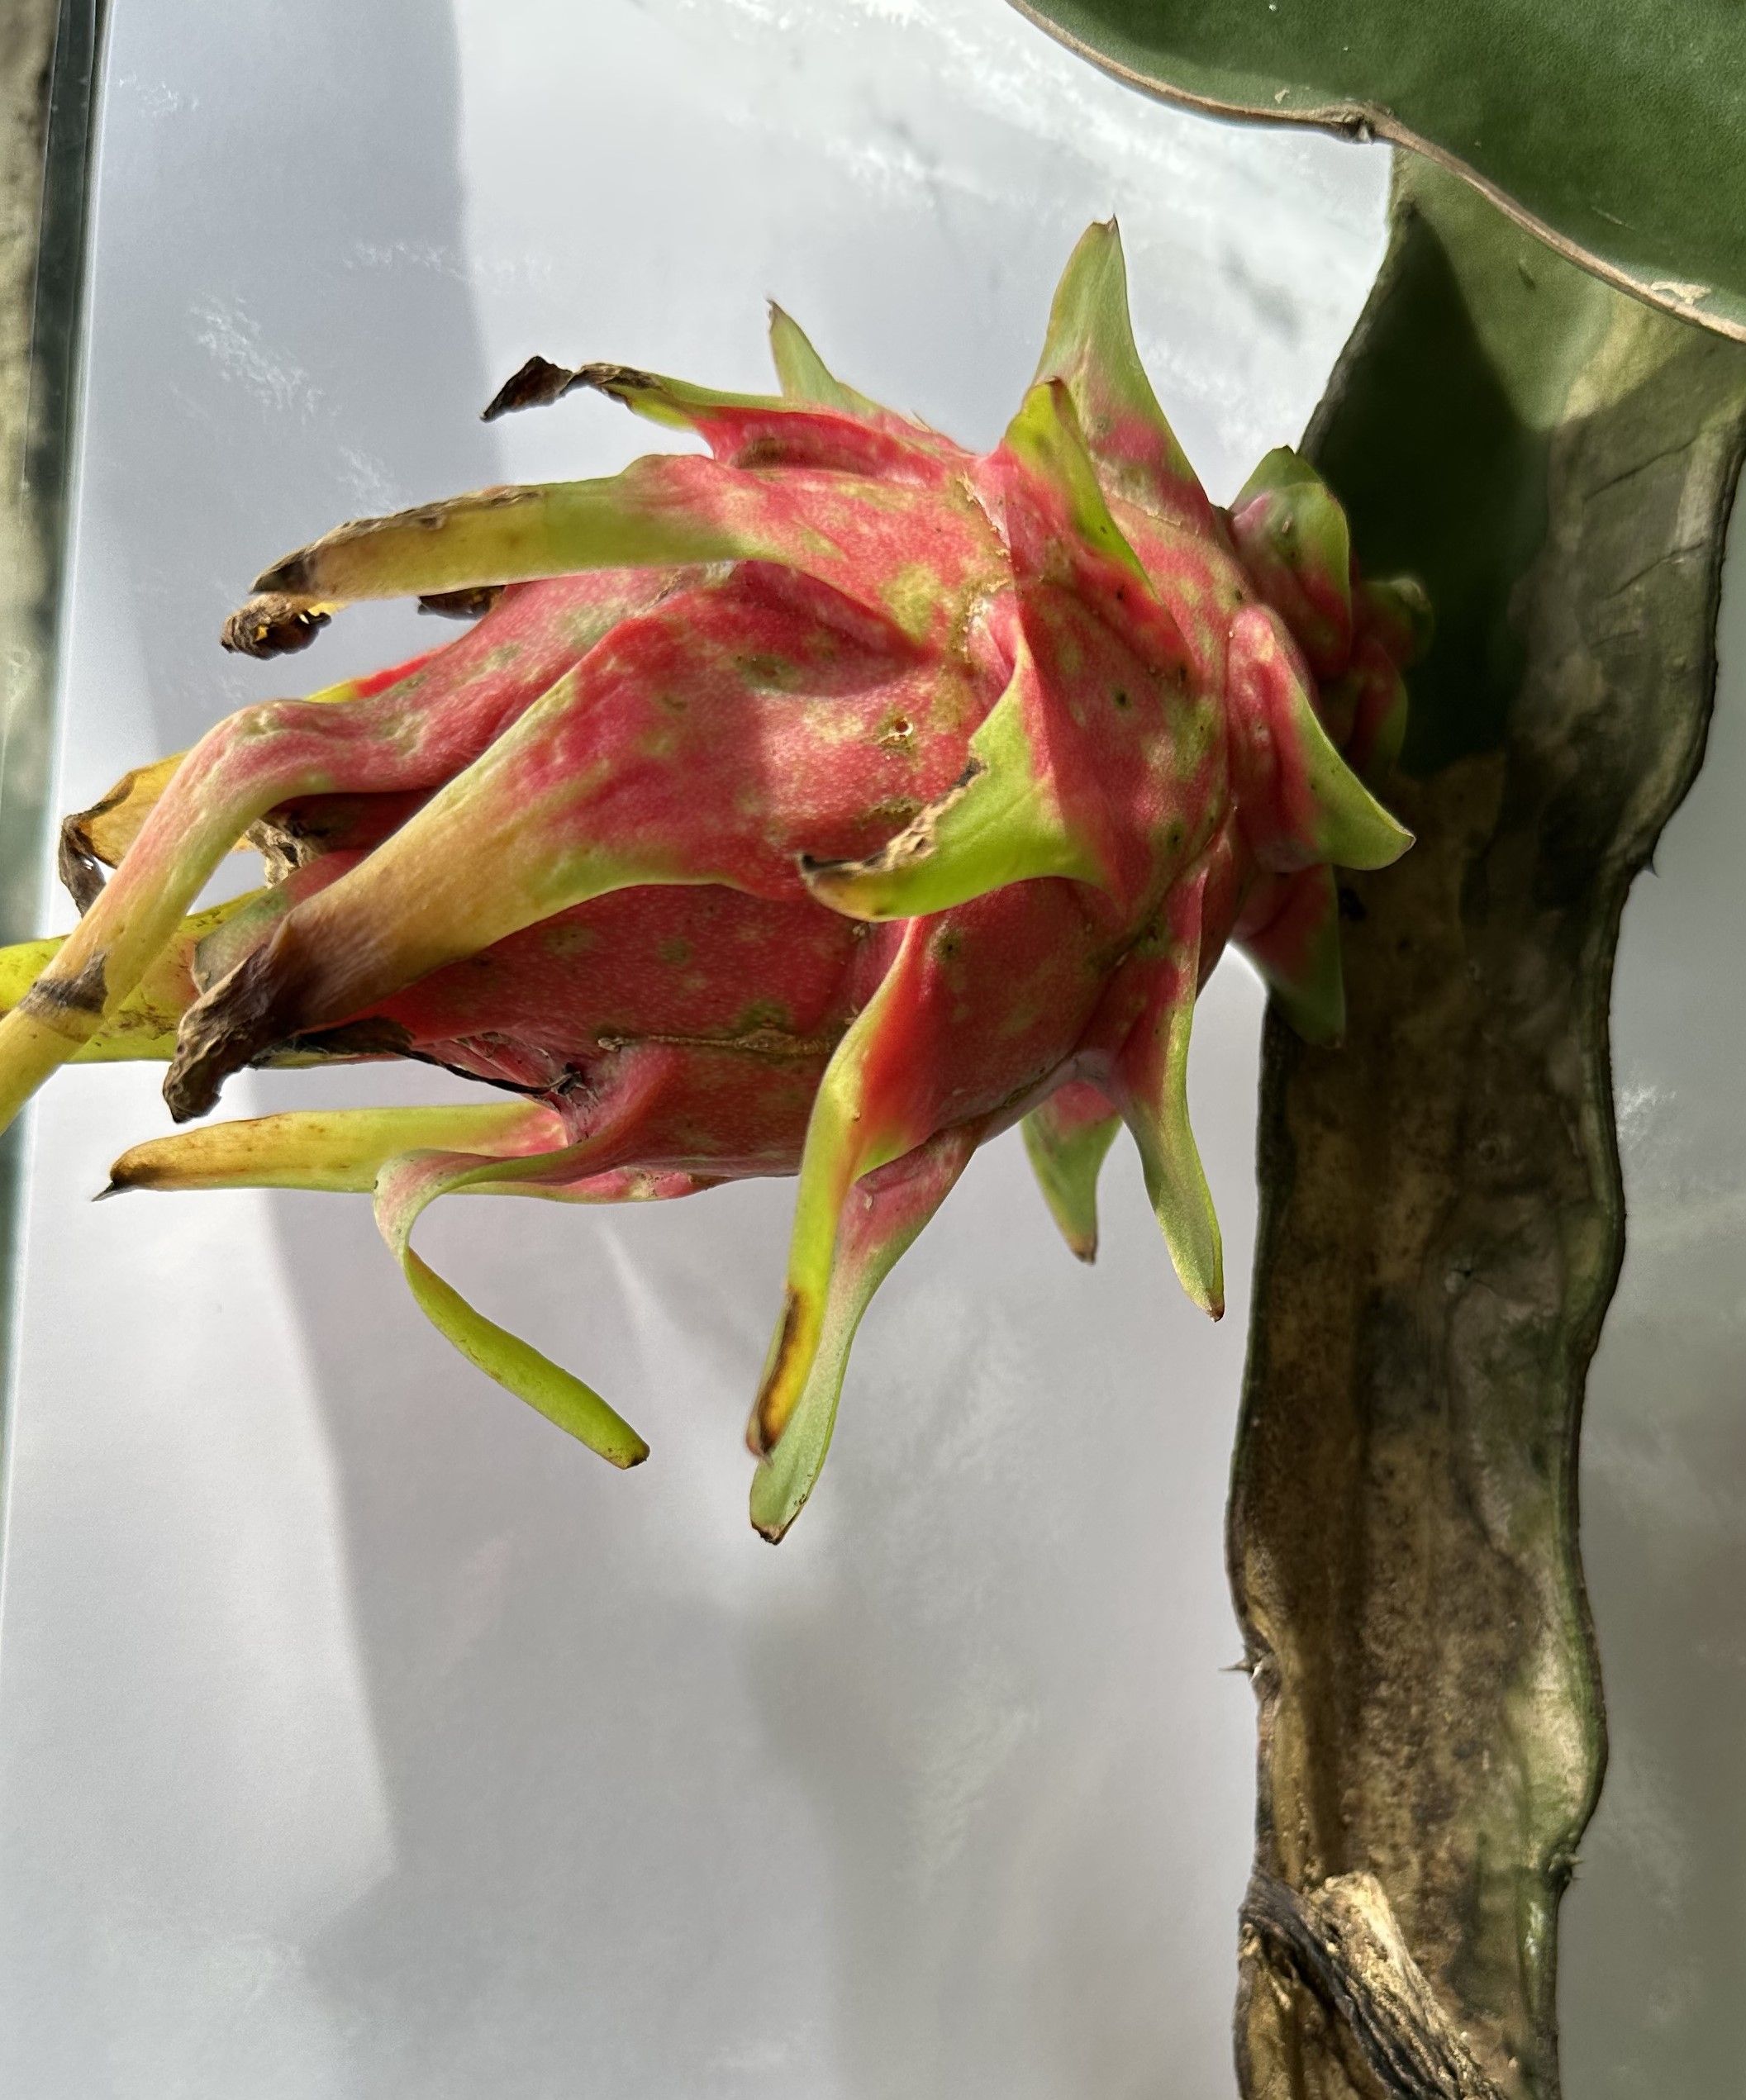
Label: Bad fruit